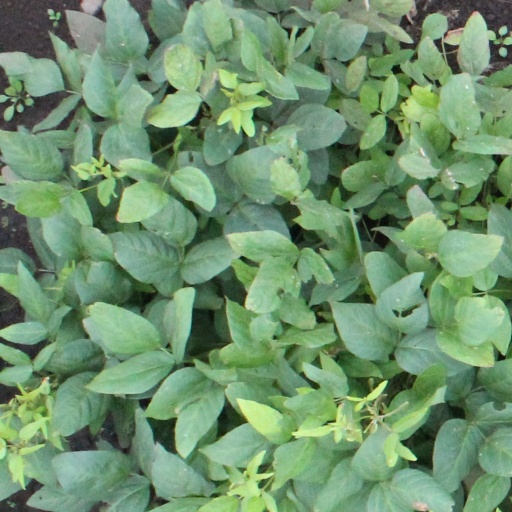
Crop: soybean